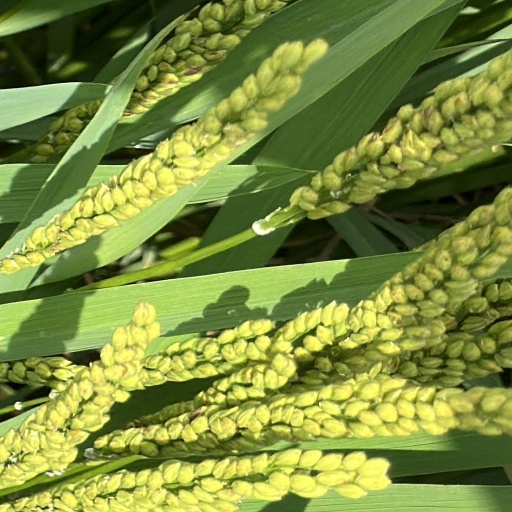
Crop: rice